Anti-Turkish sentiment

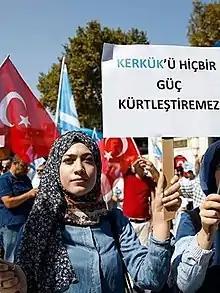
Iraqi Turkmen woman holding a placard written in Turkish: Kerkük'ü hiçbir güç Kürtleştiremez ("No power can Kurdify Kirkuk").

The Kurds claimed "de facto" sovereignty over land that Iraqi Turkmen regards as theirs. For the Iraqi Turkmen, their identity is deeply inculcated as the rightful inheritors of the region as a legacy of the Ottoman Empire. Thus, it is claimed that the Kurdistan Region and Iraqi government has constituted a threat to the survival of the Iraqi Turkmen through strategies aimed at eradicating or assimilating them. The largest concentration of Iraqi Turkmen tended to be in Tal Afar. The formation of the Kurdistan Region in 1991 created high animosity between the Kurds and Iraqi Turkmen, resulting in some Iraqi Turkmen being victims of Kurdification, according to the Liam Anderson. The largest concentration of Iraqi Turkmen tended to be in the de facto capital of Erbil, a city in which they had assumed prominent administrative and economic positions. Thus, they increasingly came into dispute and often conflict with the ruling powers of the city, which after 1996 was the Kurdistan Democratic Party of Massoud Barzani.